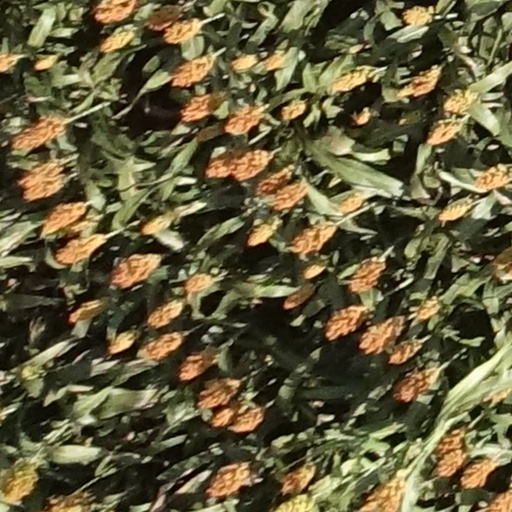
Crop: sorghum